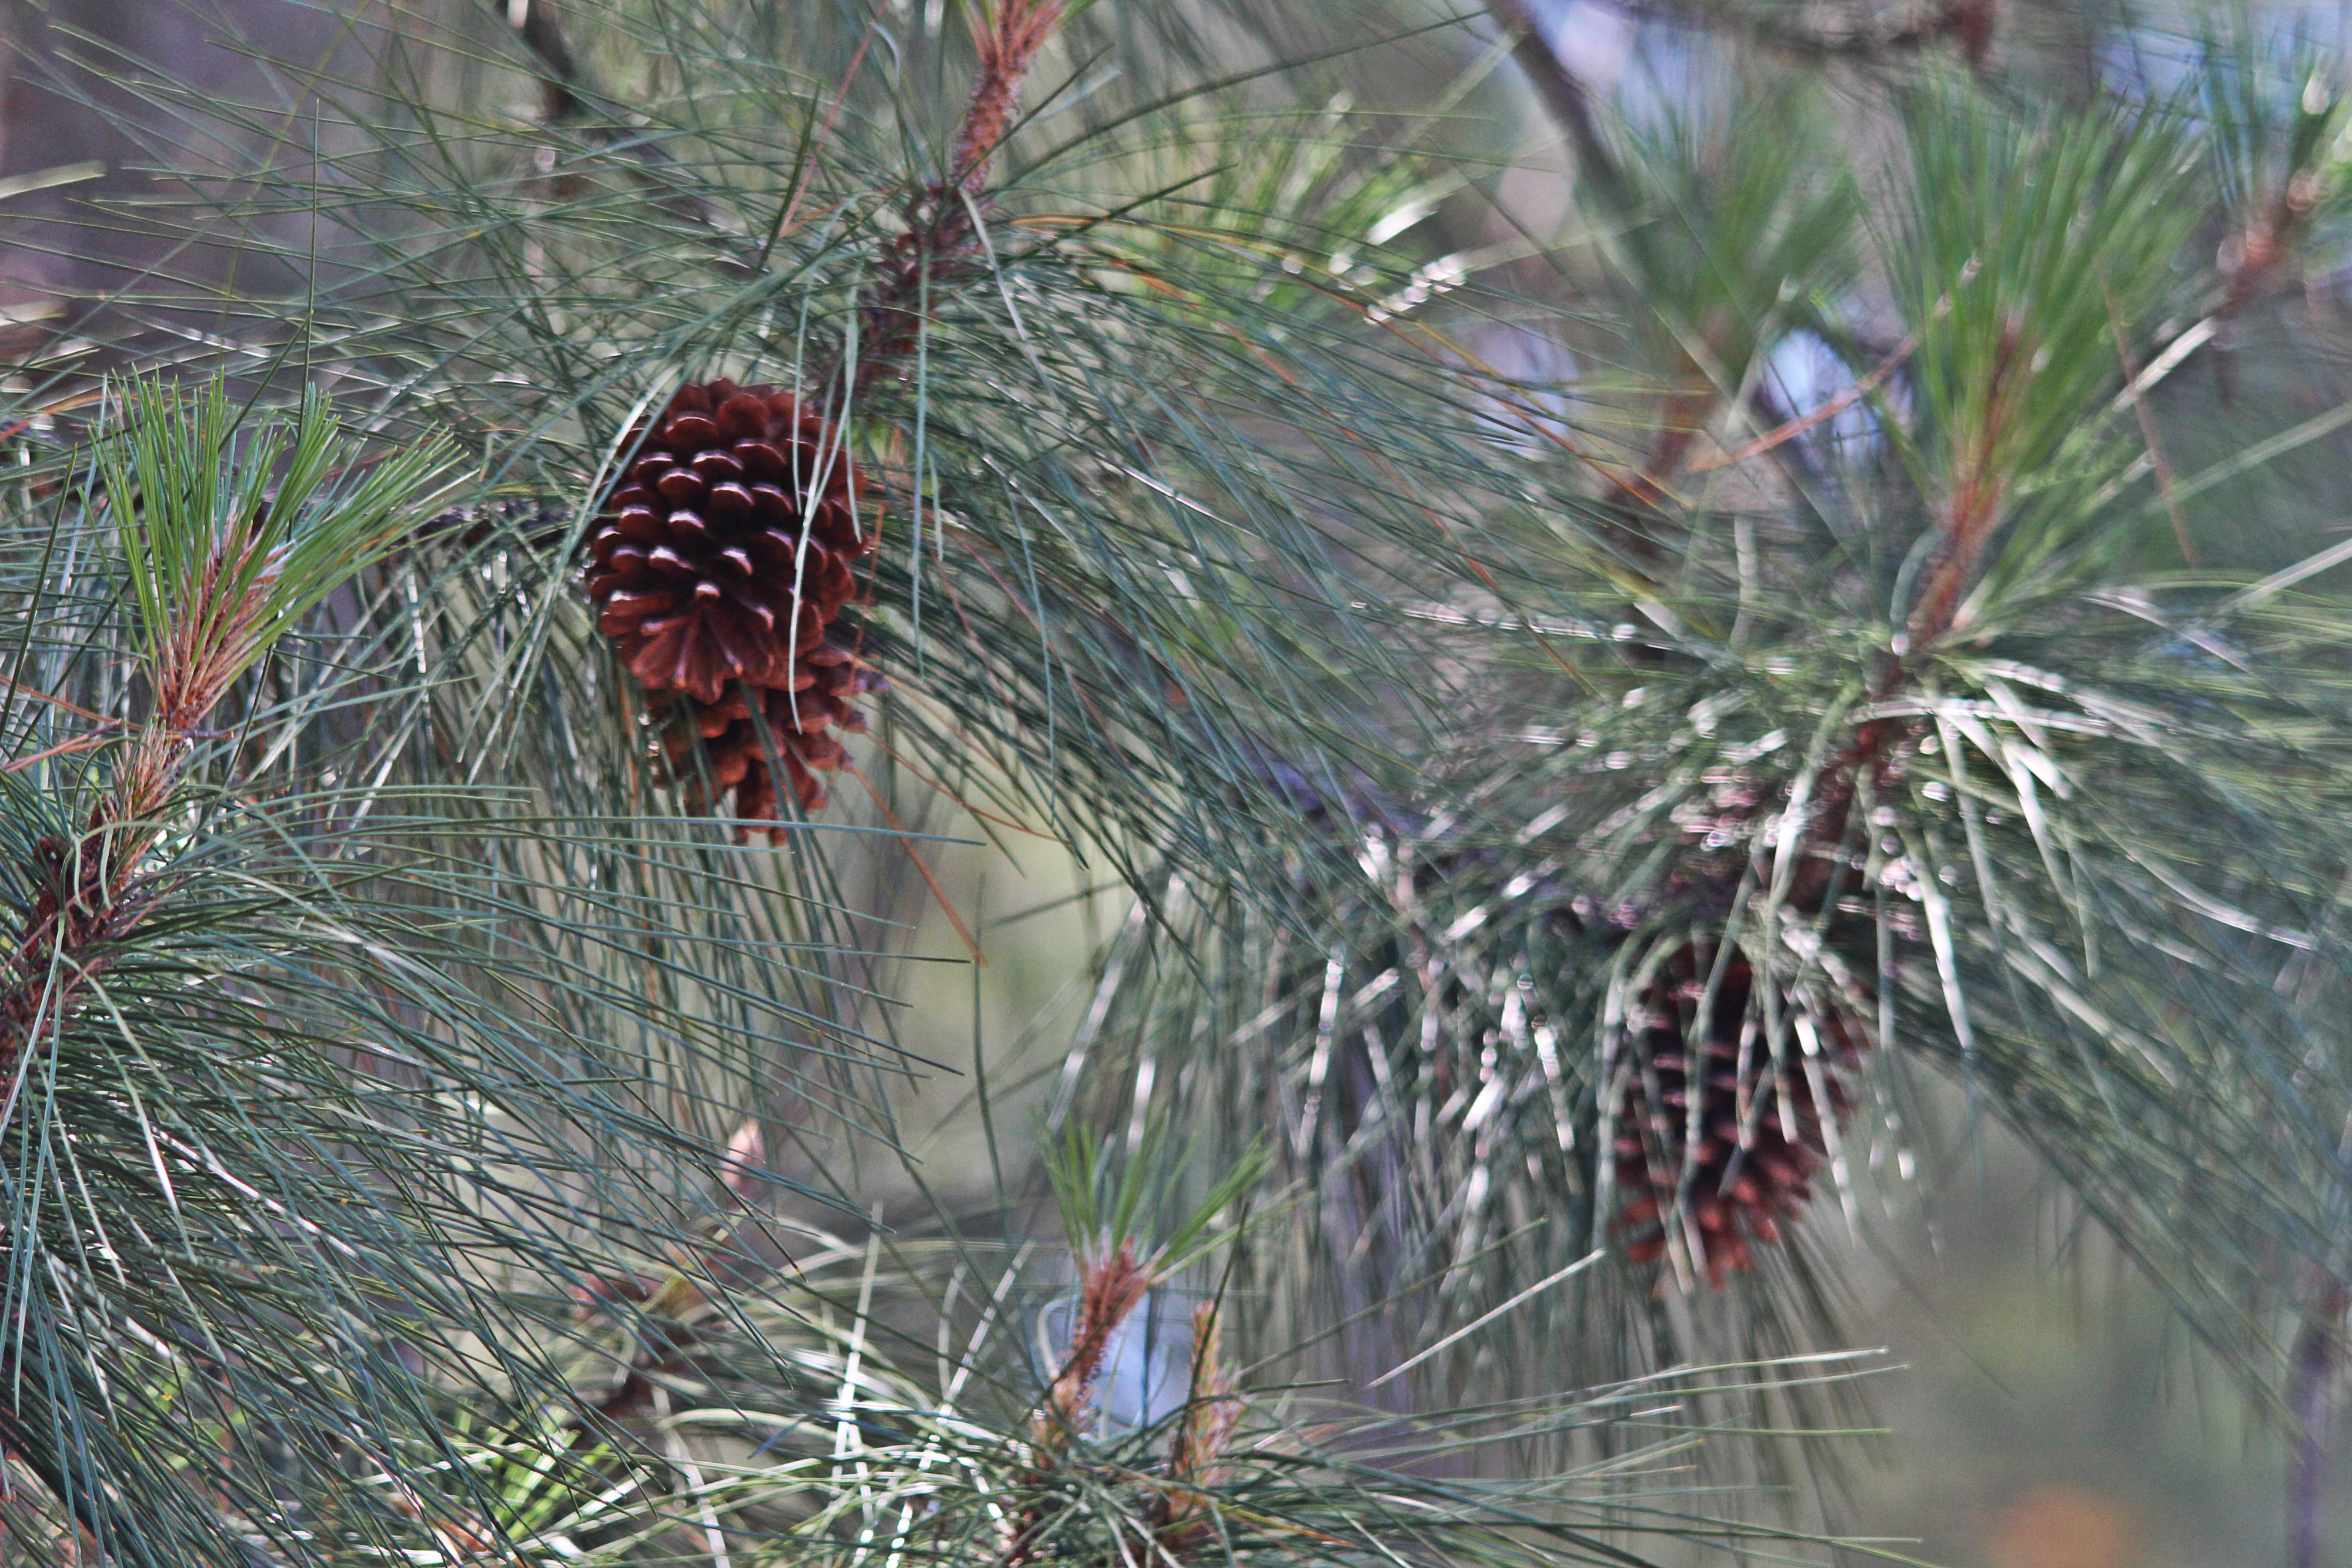
tree, branch, plant, flower, pine, evergreen, botany, fir, twig, conifer, spruce, larch, flowering plant, date palm, pine family, grass family, woody plant, land plant, thorns spines and prickles, arecales, conifer cone, elaeis